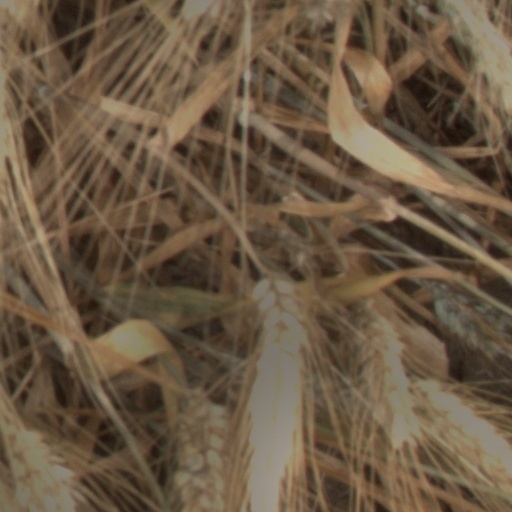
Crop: wheat